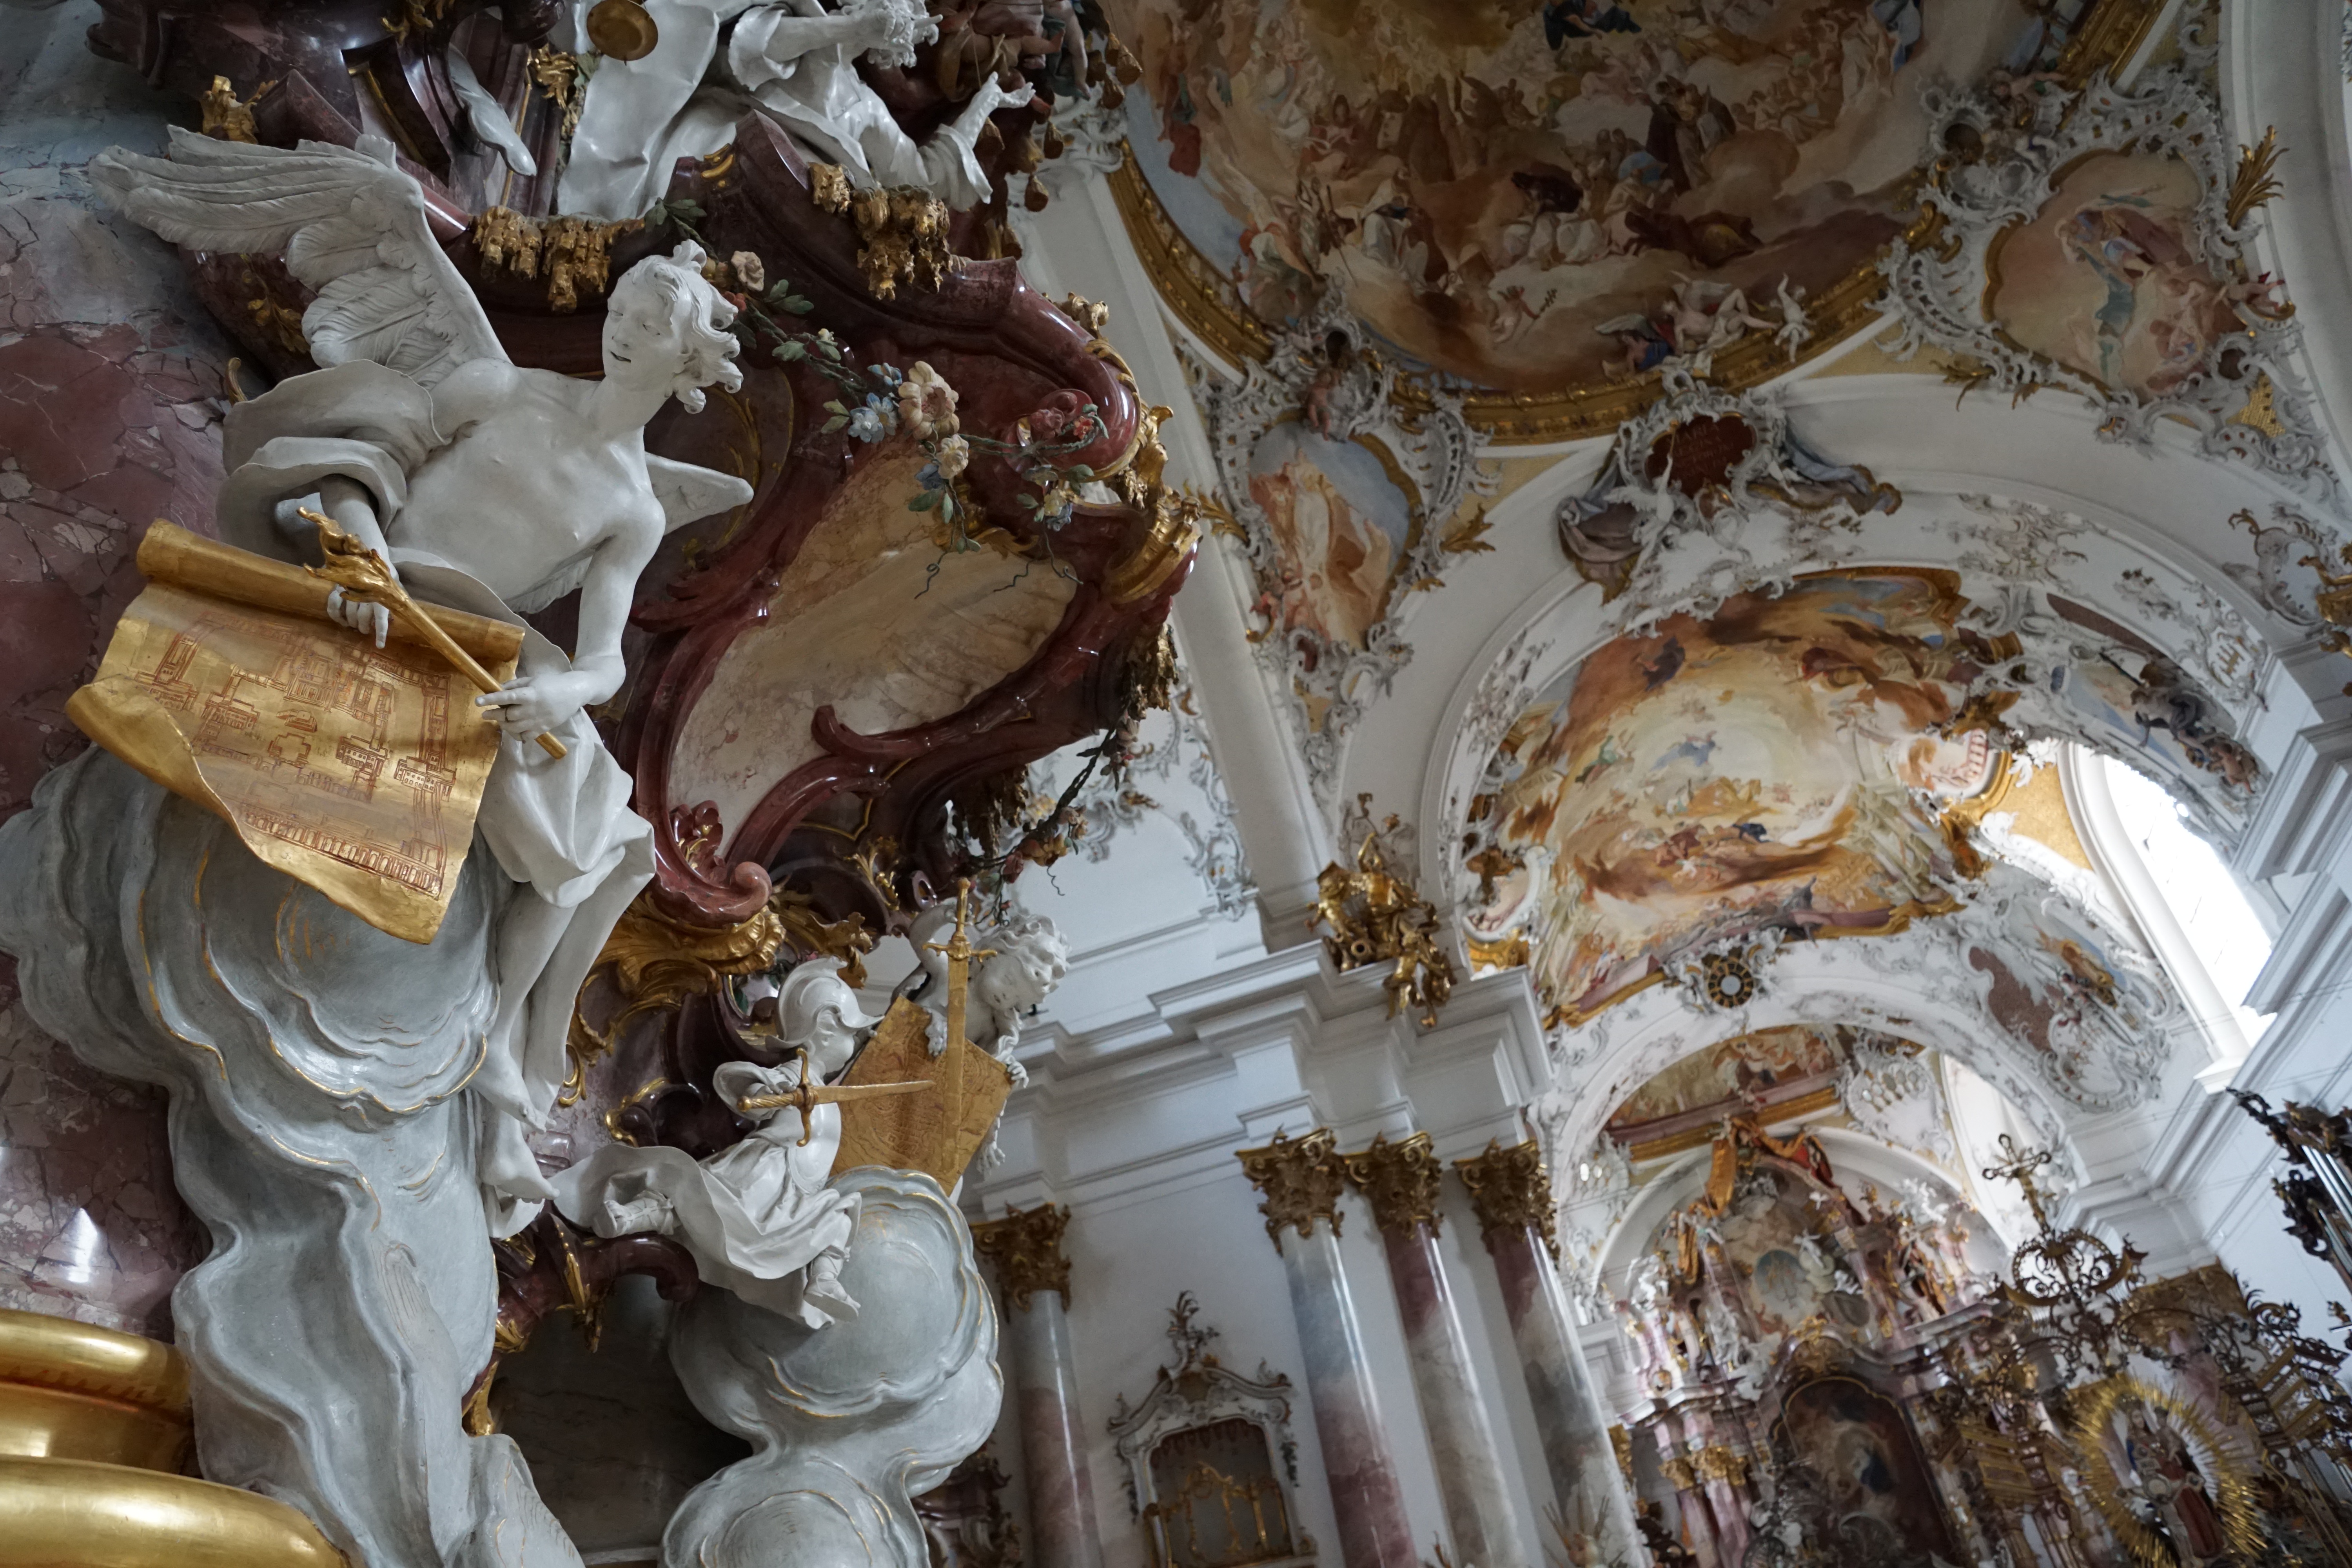
building, formation, statue, religion, church, place of worship, sculpture, art, temple, carving, baroque, mythology, zwiefalten, ancient history